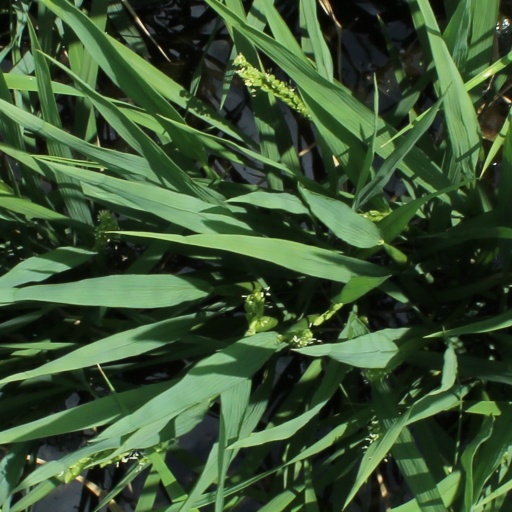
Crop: rice